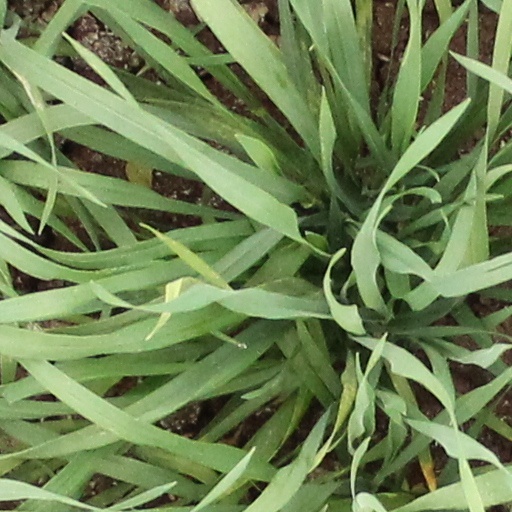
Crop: wheat